Everybody's Golf 5

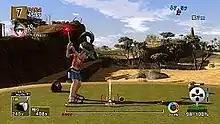

"Everybody's Golf 5" introduces a modified version of the "3 click" shot system. Instead of relying completely on the gauge at the bottom to estimate the strength and slice of the shot, the new system encourages you to use the actual character's golf swing to select the power. Once the strength of the shot is determined, the gauge disappears, and the accuracy of the shot relies on the player's timing when the club hits the ball.